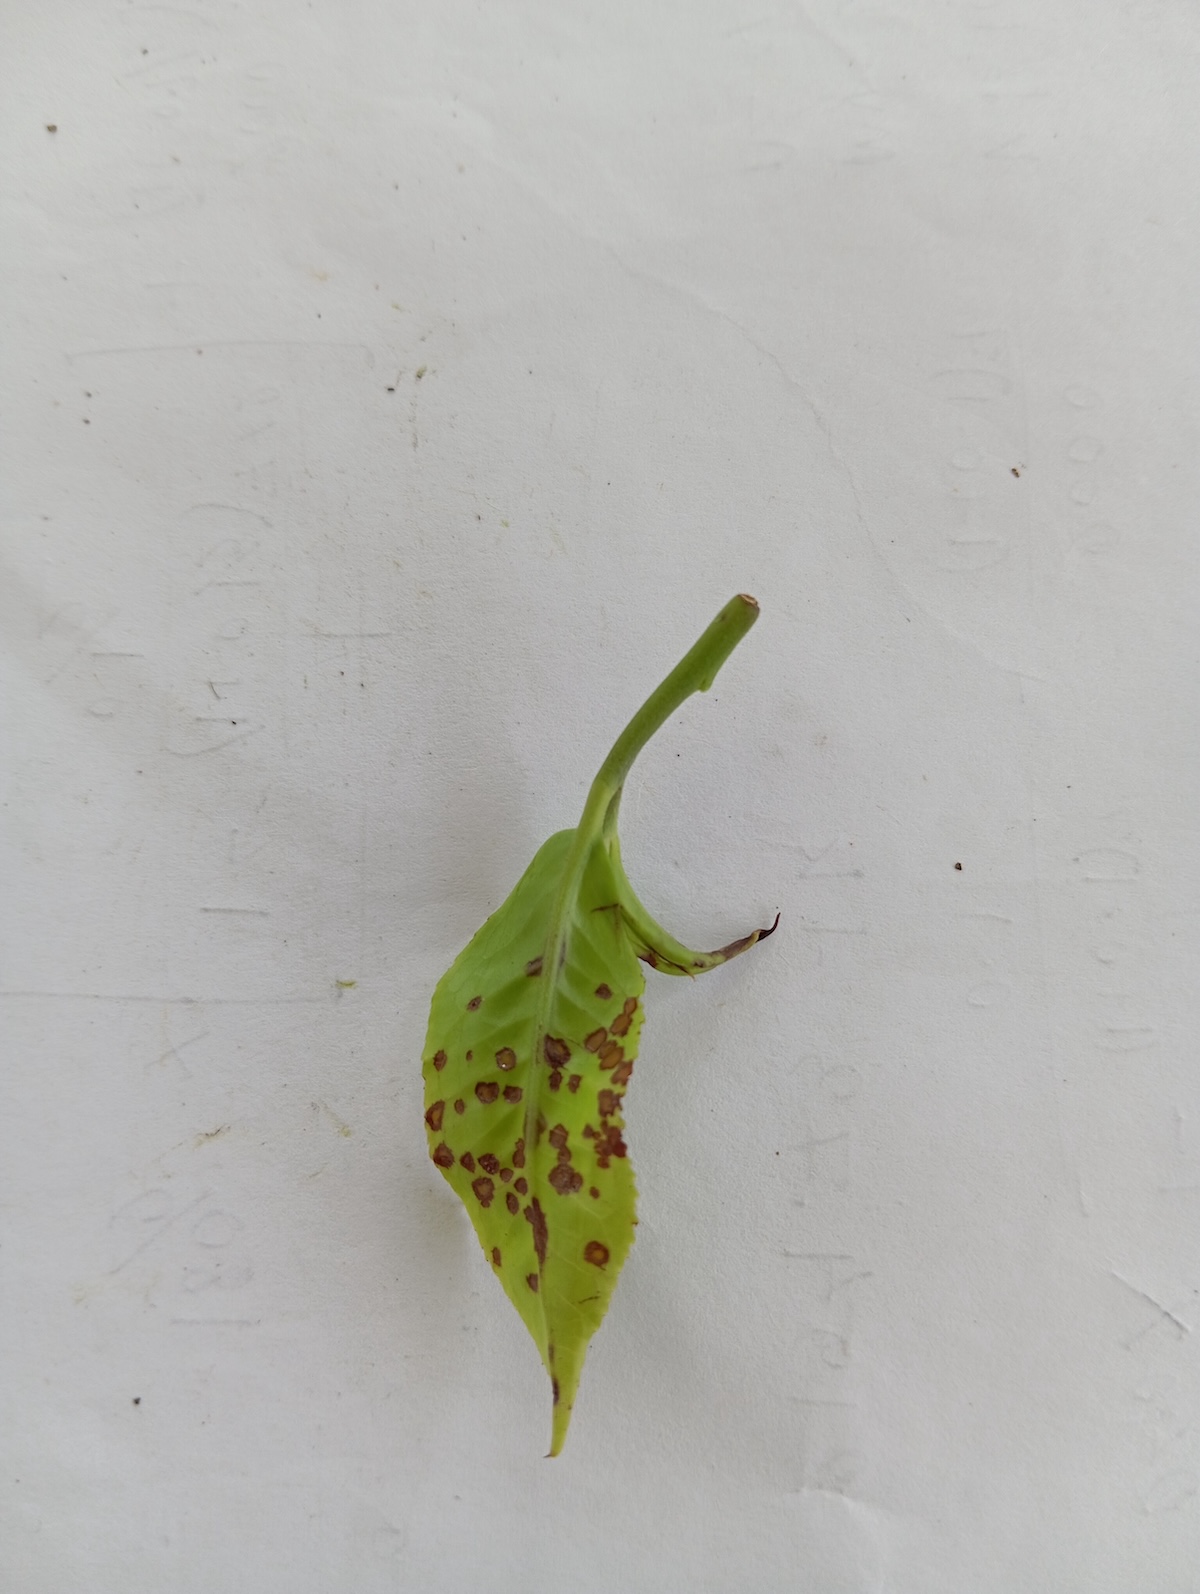
Label: Helopeltis